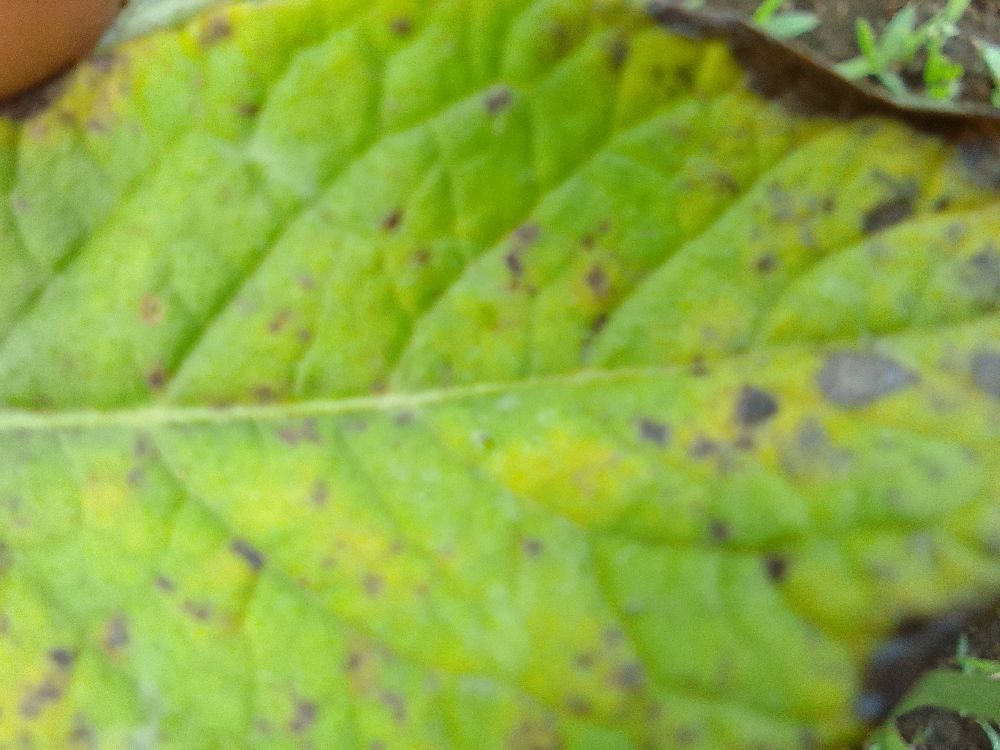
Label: Early blight